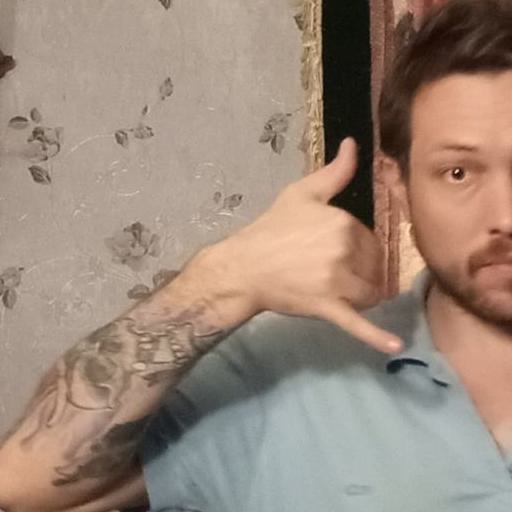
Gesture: call